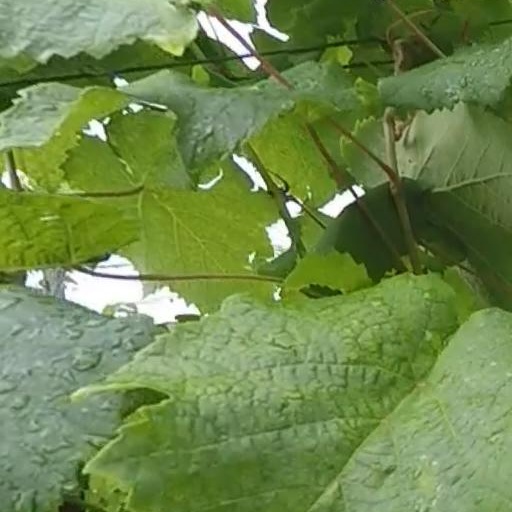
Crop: grape